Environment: real
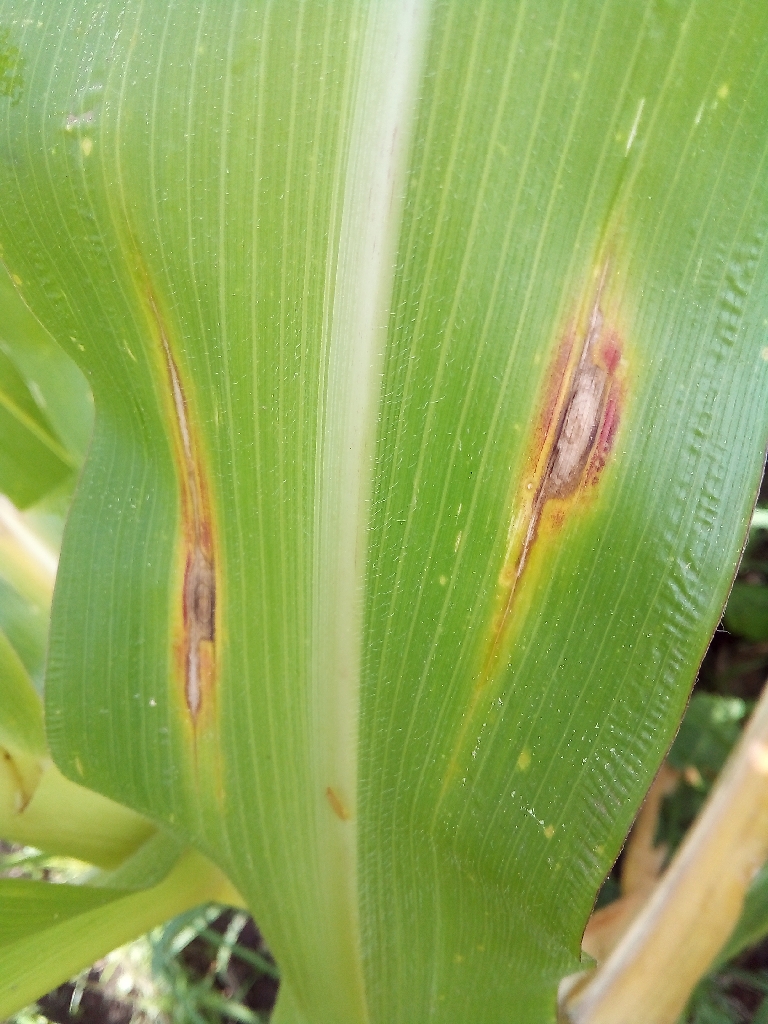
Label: northern_corn_leaf_blight